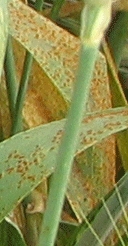
Label: Wheat___Brown_Rust